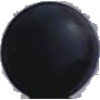
Label: Grape Blue 1